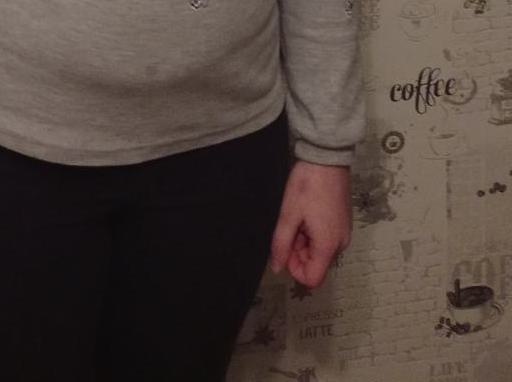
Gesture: no_gesture